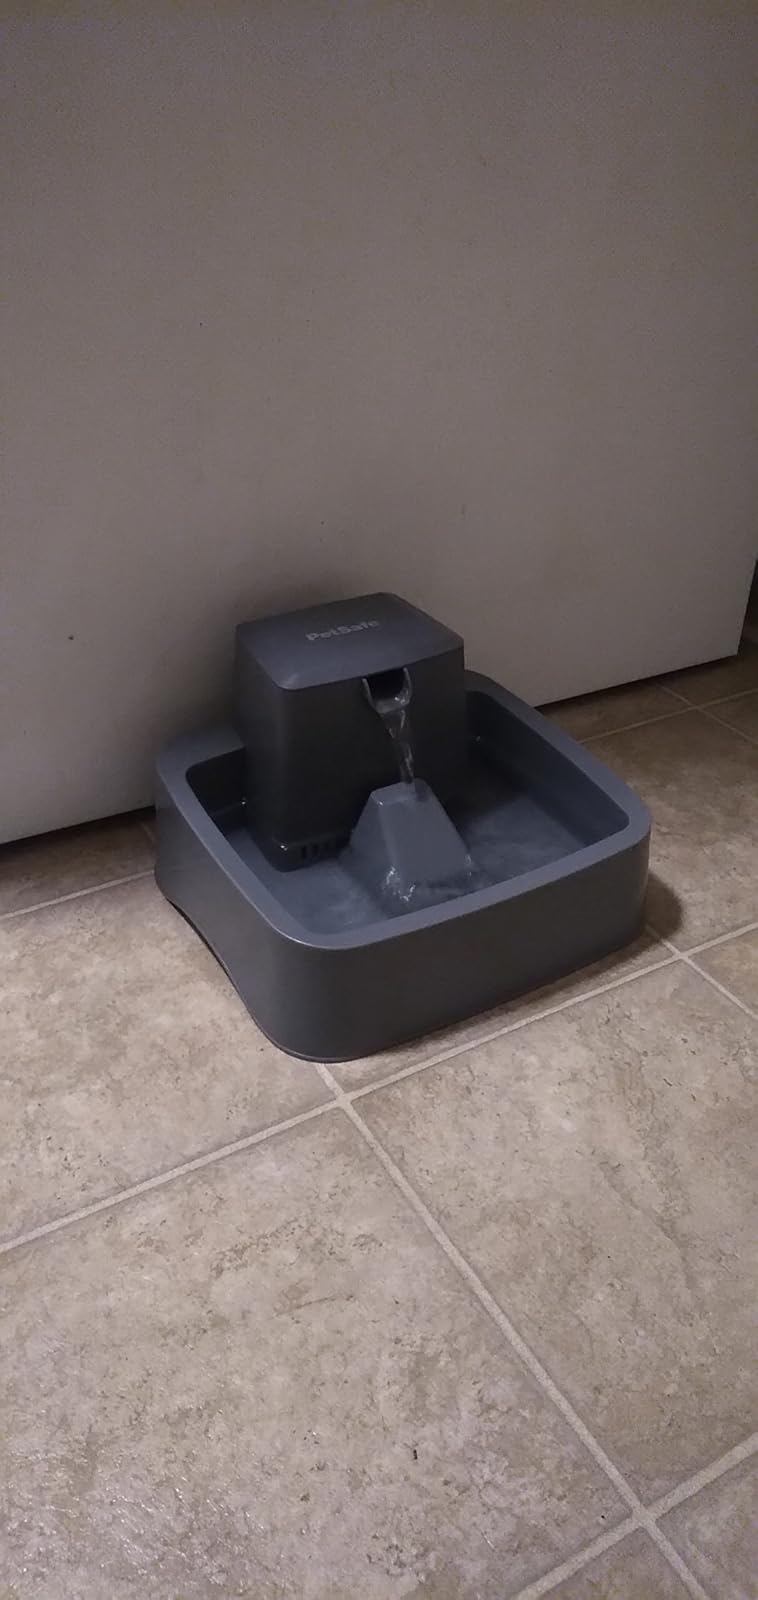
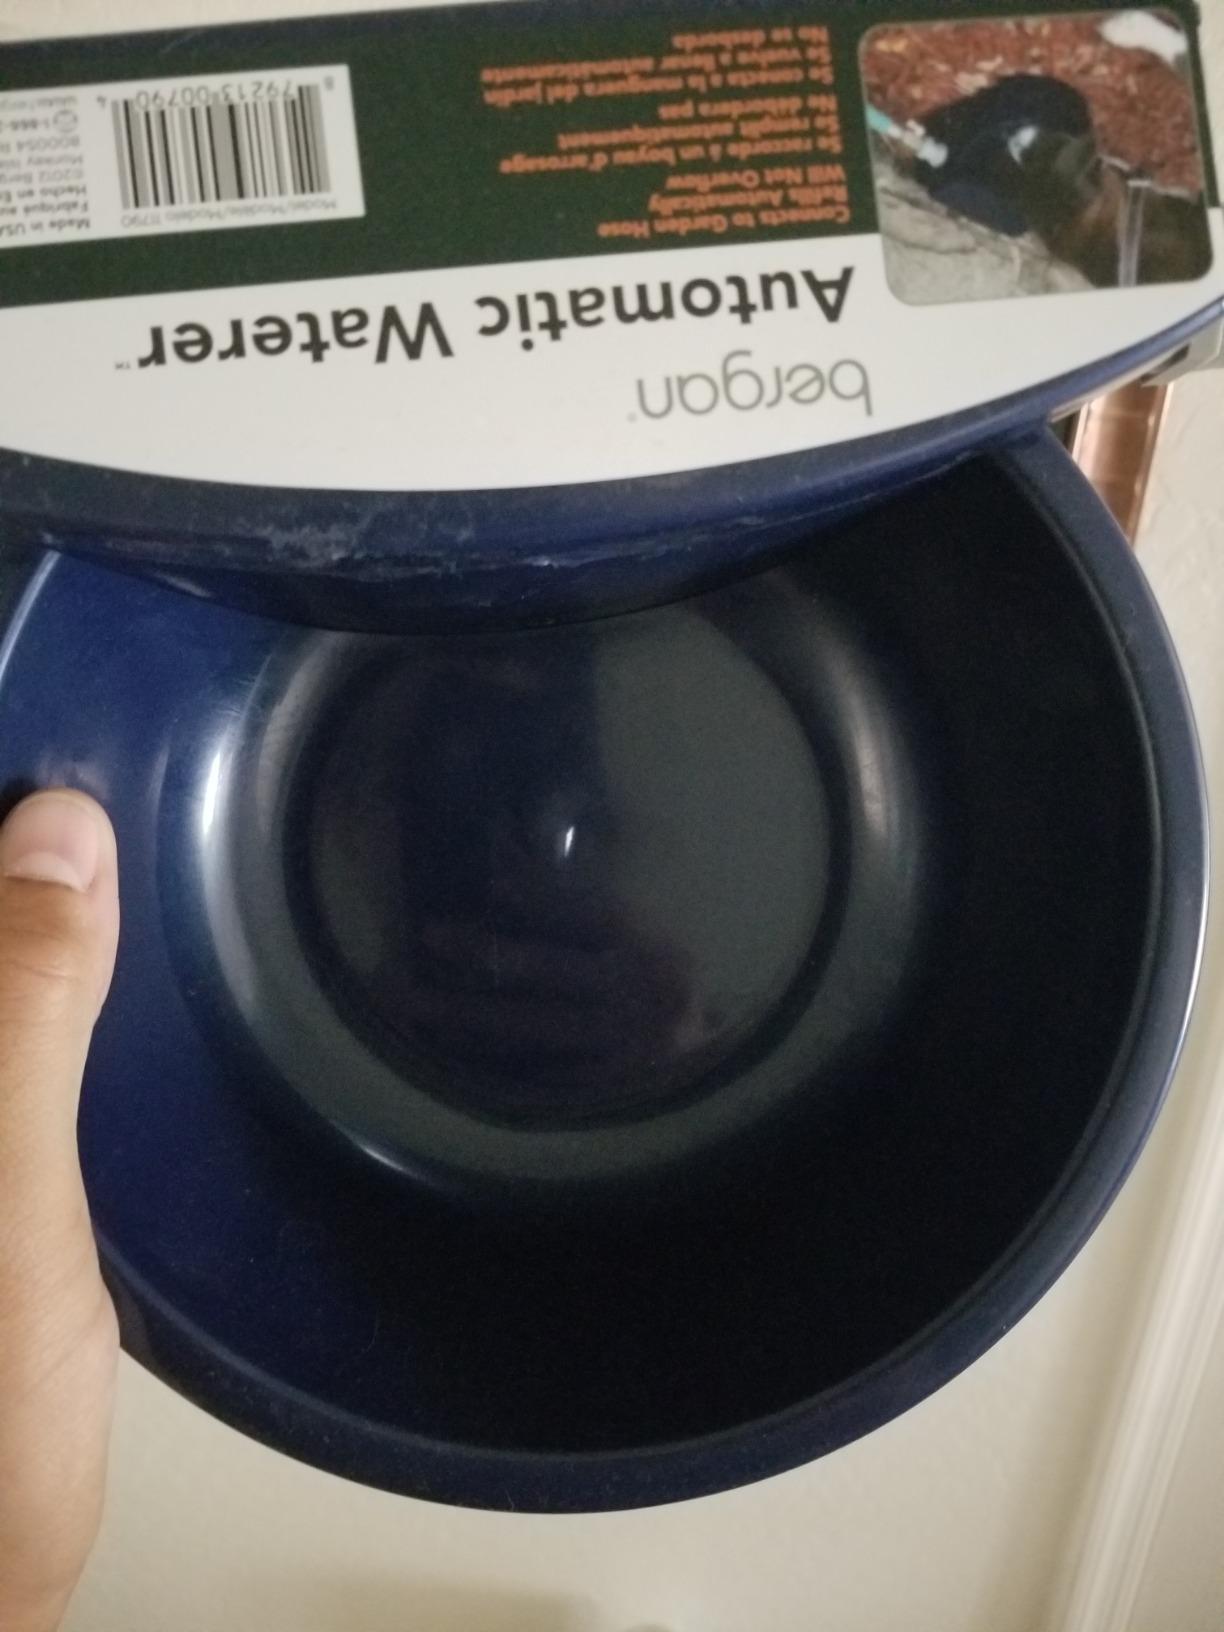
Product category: items_bowl
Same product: no